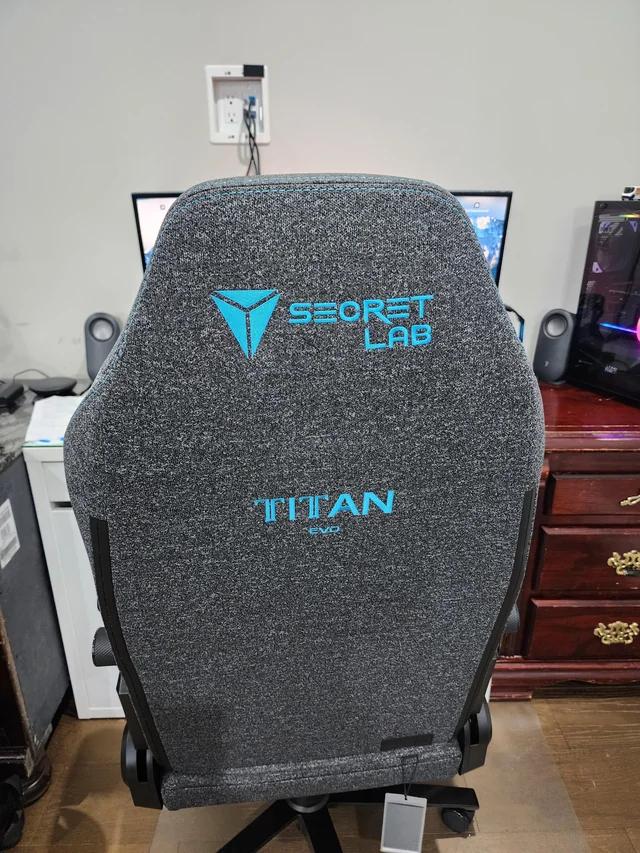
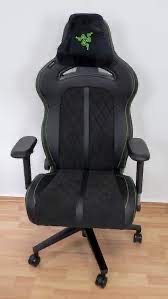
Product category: items_chair
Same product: no